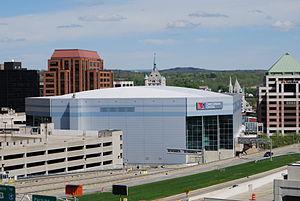
Le Times Union Center est une salle omnisports située à Albany, dans l'État de New York.